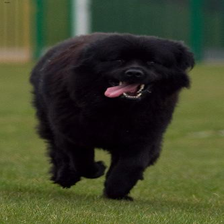
Species: dog
Breed: newfoundland